Prehistoric Orkney

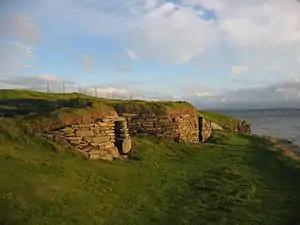
The seaward walls of Knap of Howar

The assemblage of monumental Neolithic structures in Orkney is without parallel in the United Kingdom, and the Orkney Mainland provides an entire landscape of features from this period. During this time, complex new societies came to the fore that were a radical departure from the earlier hunter-gatherers and which were capable of creating substantial structures. The Neolithic in Scotland lasted from approximately 4000 to 2200 BC and Orkney as a whole has nearly 3,000 identified Neolithic sites all told. British archaeologists have often interpreted this era as having two distinct phases; the Earlier Neolithic dominated by regional styles of pottery and architecture followed by a relatively abrupt change into the Later Neolithic characterised by new traditions found throughout the British Isles that incorporate structures on a grander scale. In the Orcadian context, there are definite developments during the Neolithic, but the changes are gradual and tend to build on earlier ideas rather than appearing to form two distinct periods.